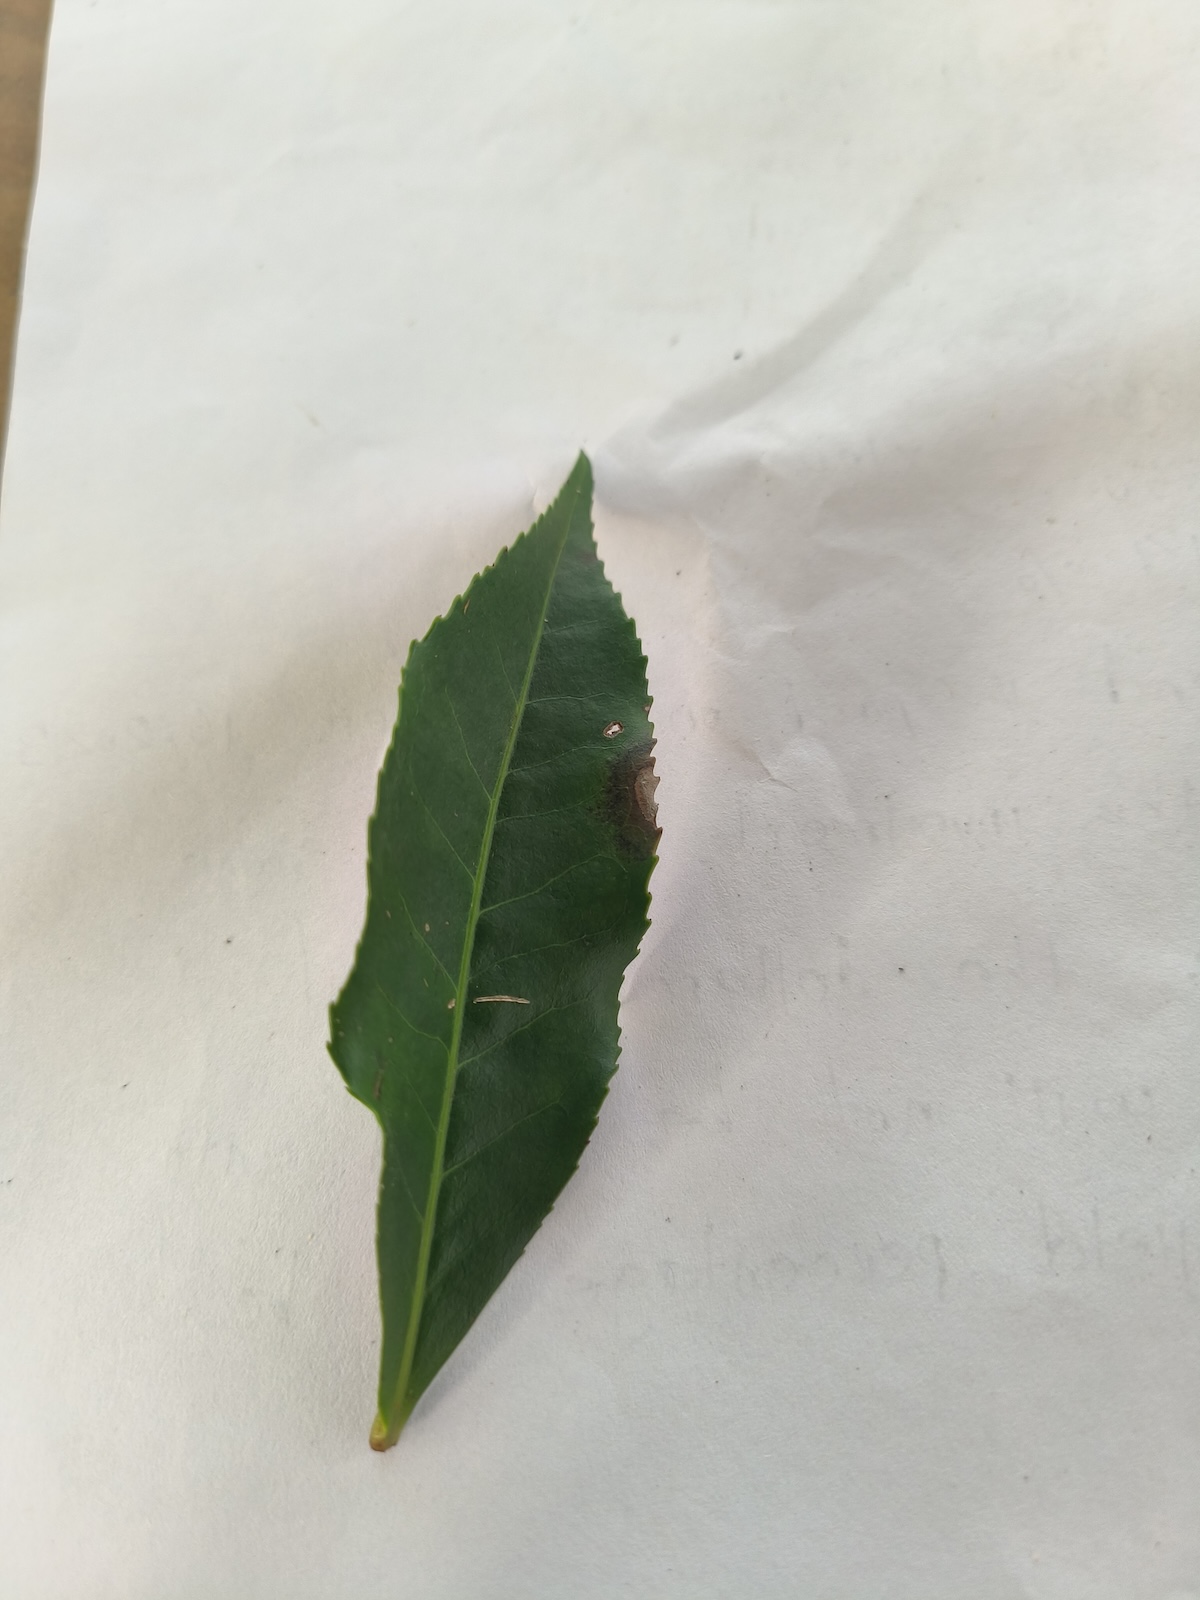
Label: Gray Blight